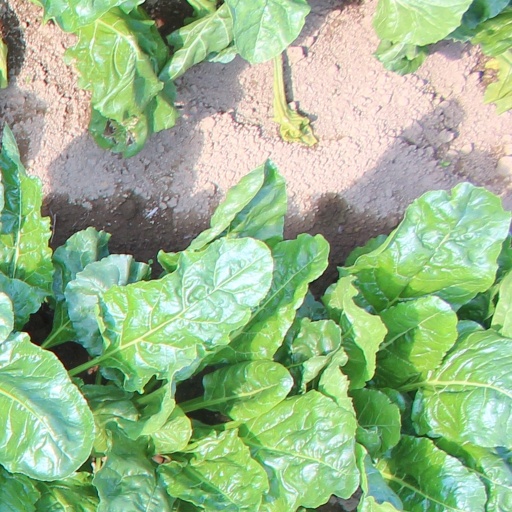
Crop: sugar beet